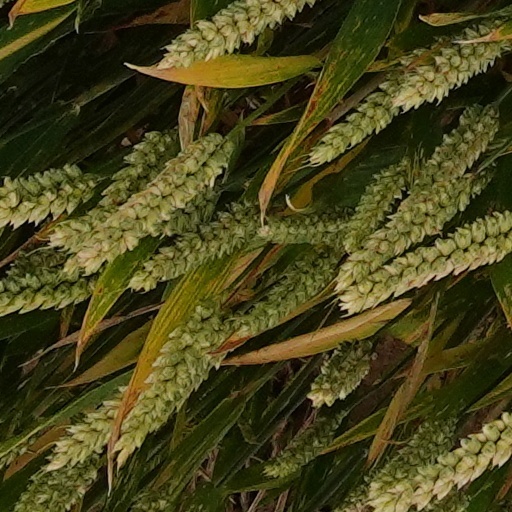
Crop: wheat